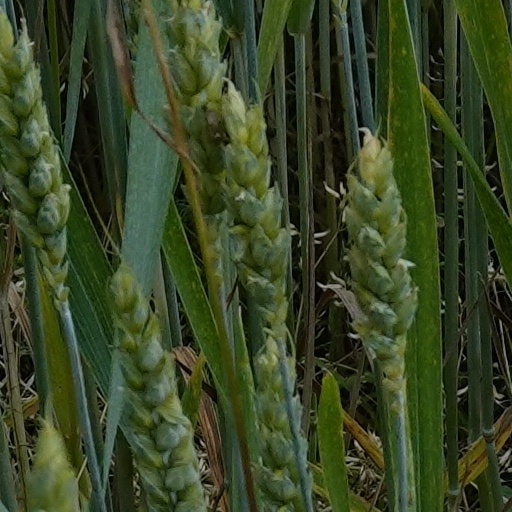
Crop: wheat